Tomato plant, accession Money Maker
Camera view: vertical (180 deg); turntable rotation: 150 degrees
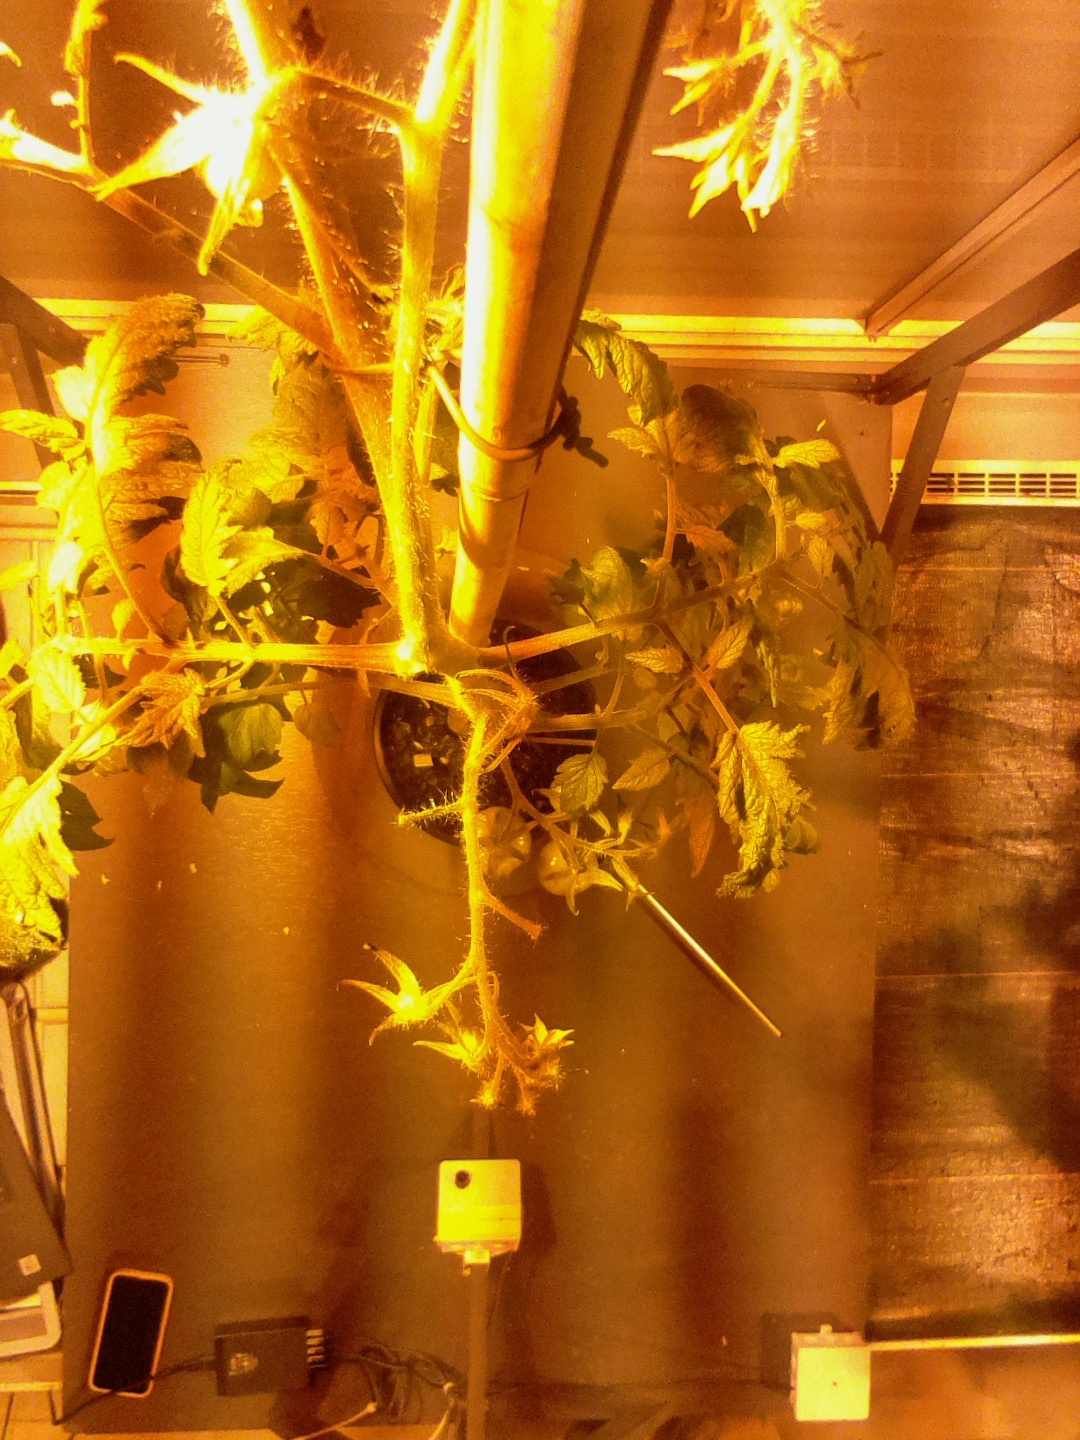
BBCH growth stage 75: 50%-60% of final fruit size